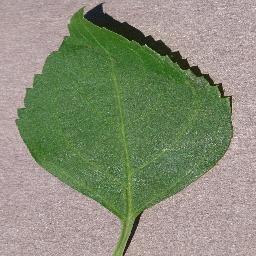
Label: Cherry___healthy